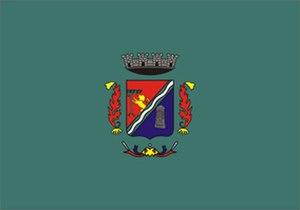
São Leopoldo est une ville brésilienne de la mésorégion métropolitaine de Porto Alegre, capitale de l'État du Rio Grande do Sul, faisant partie de la microrégion de Porto Alegre et située à 27 km au nord de Porto Alegre. Elle se situe à une latitude de 29° 45′ 38″ sud et à une longitude de 51° 08′ 51″ ouest, à 26 m d'altitude. Sa population était estimée à 207 721 en 2007, pour une superficie de 102 km². L'accès s'y fait par les BR-116 et RS-122.